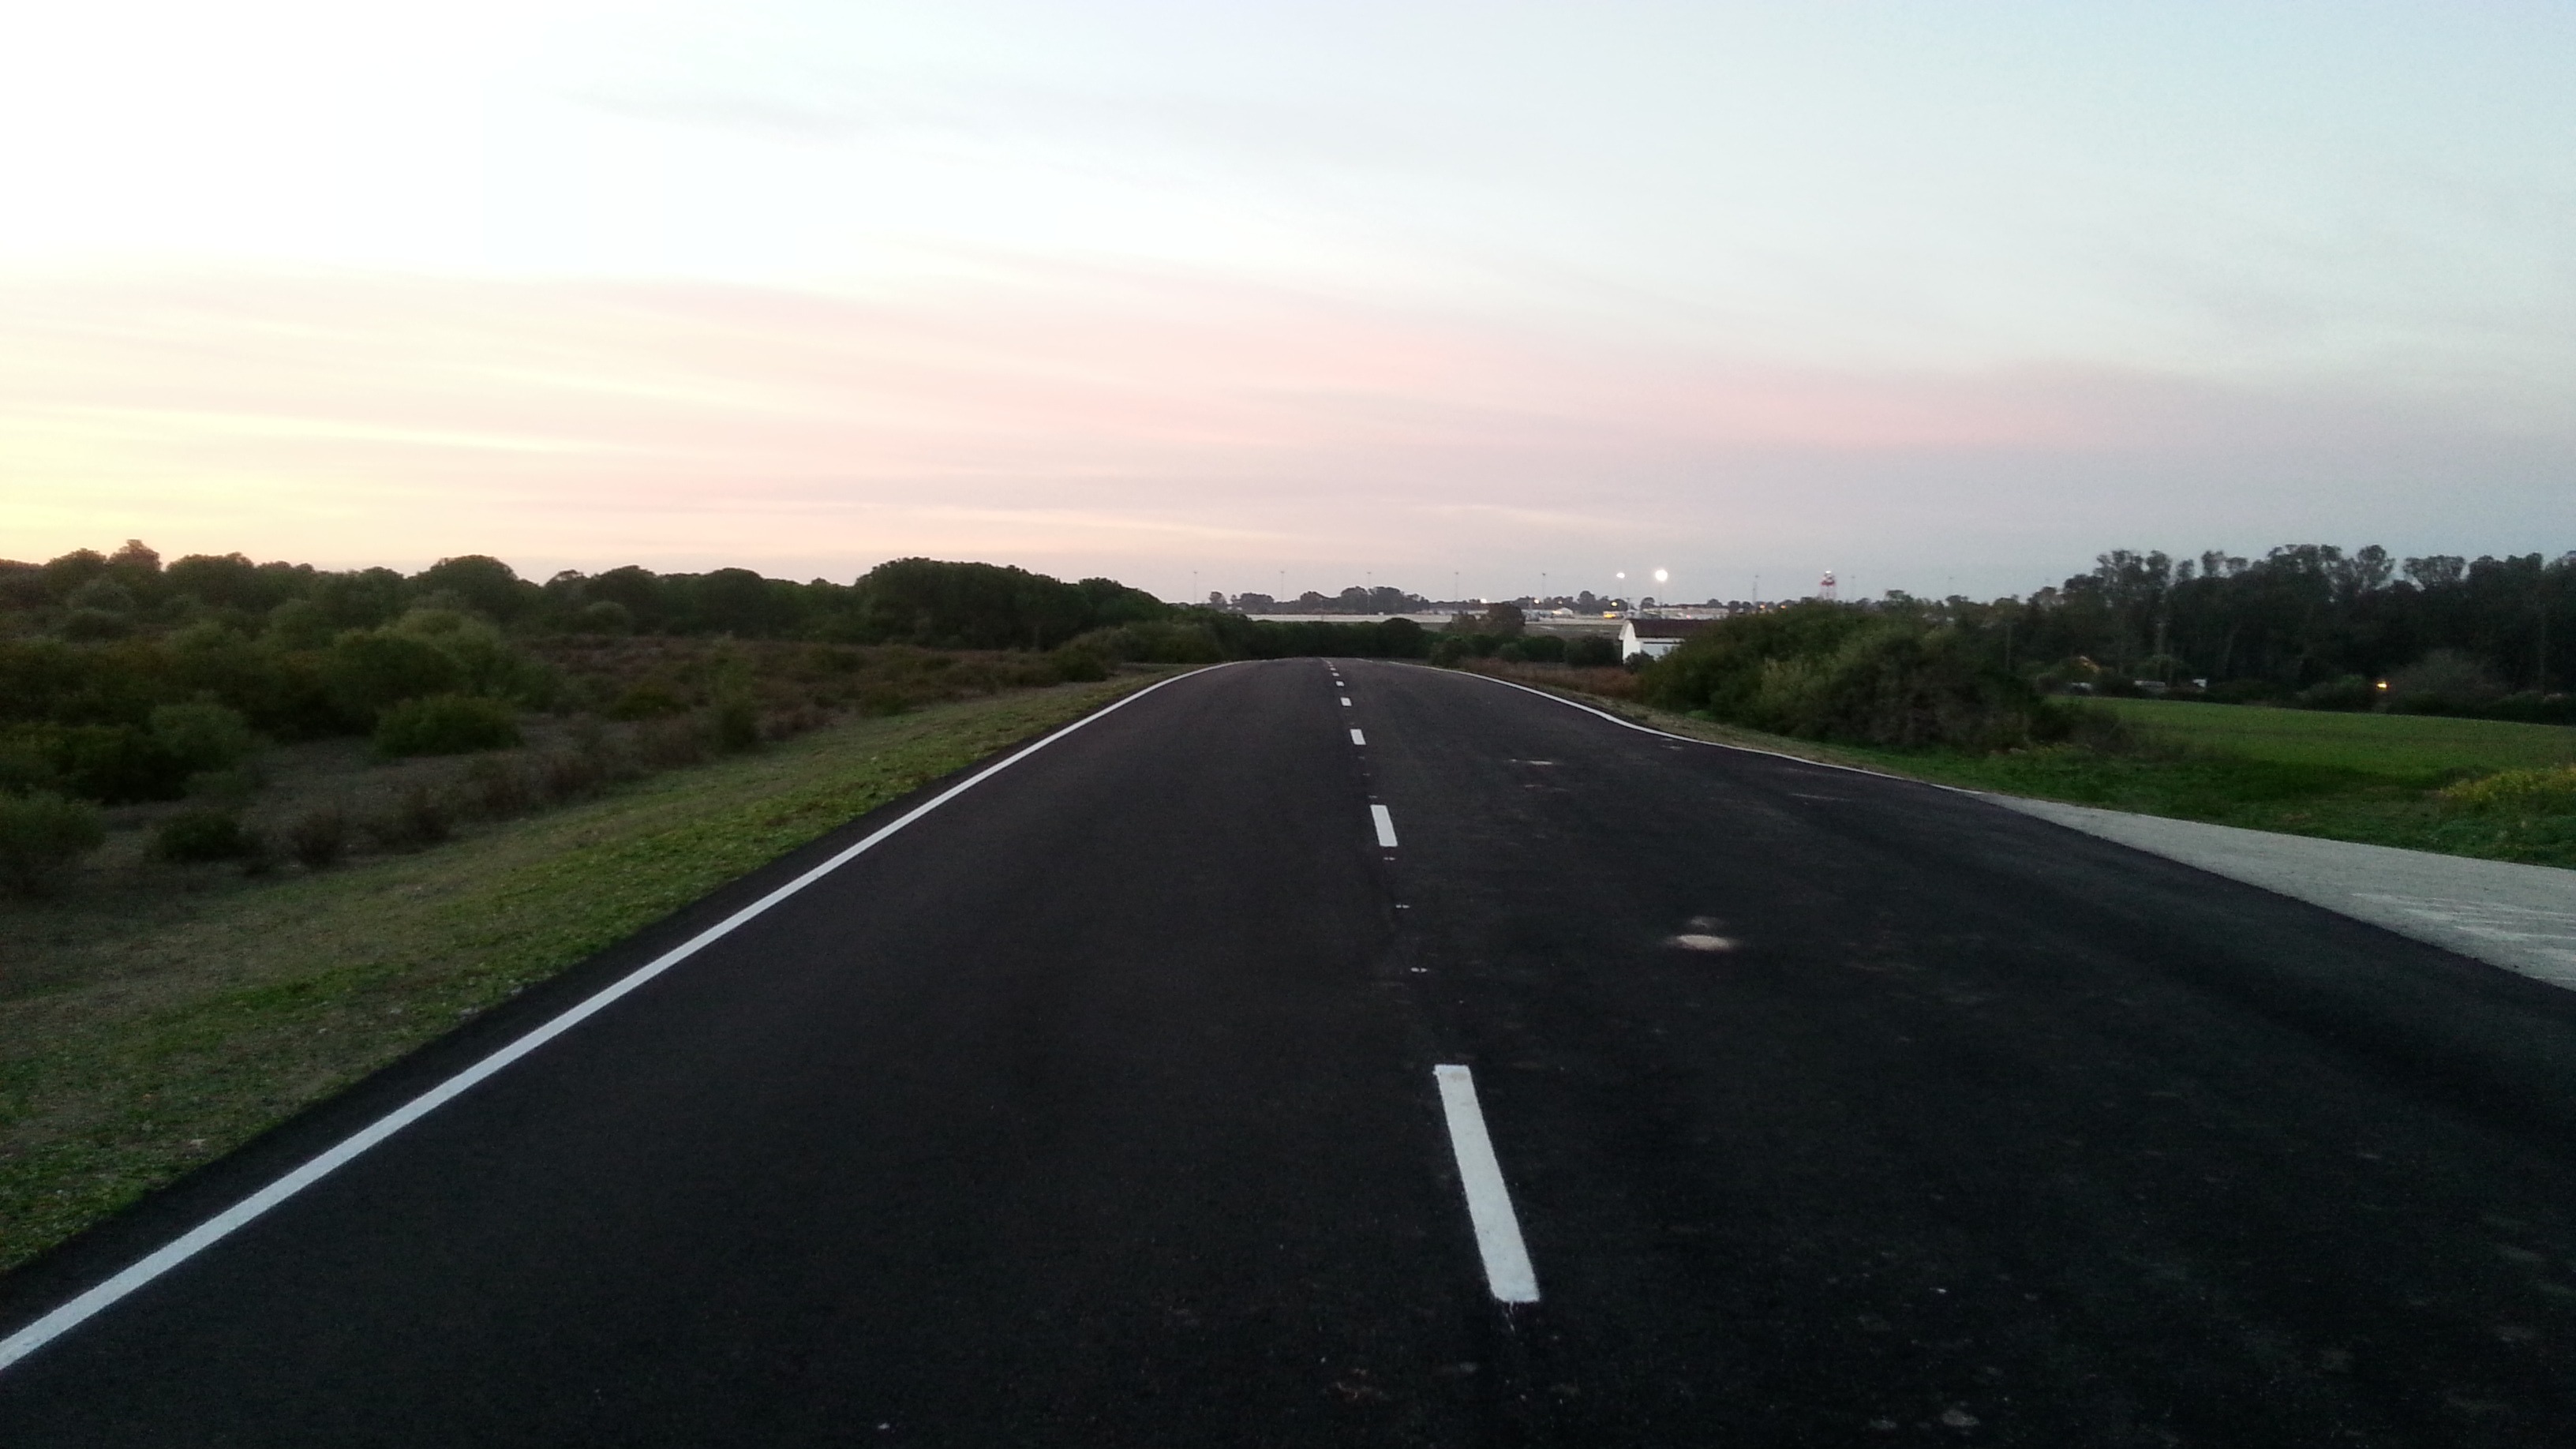
path, road, highway, driving, asphalt, travel, freeway, transportation, transport, direction, journey, drive, route, lane, shoulder, road trip, infrastructure, way, destination, forward, road surface, nonbuilding structure, controlled access highway